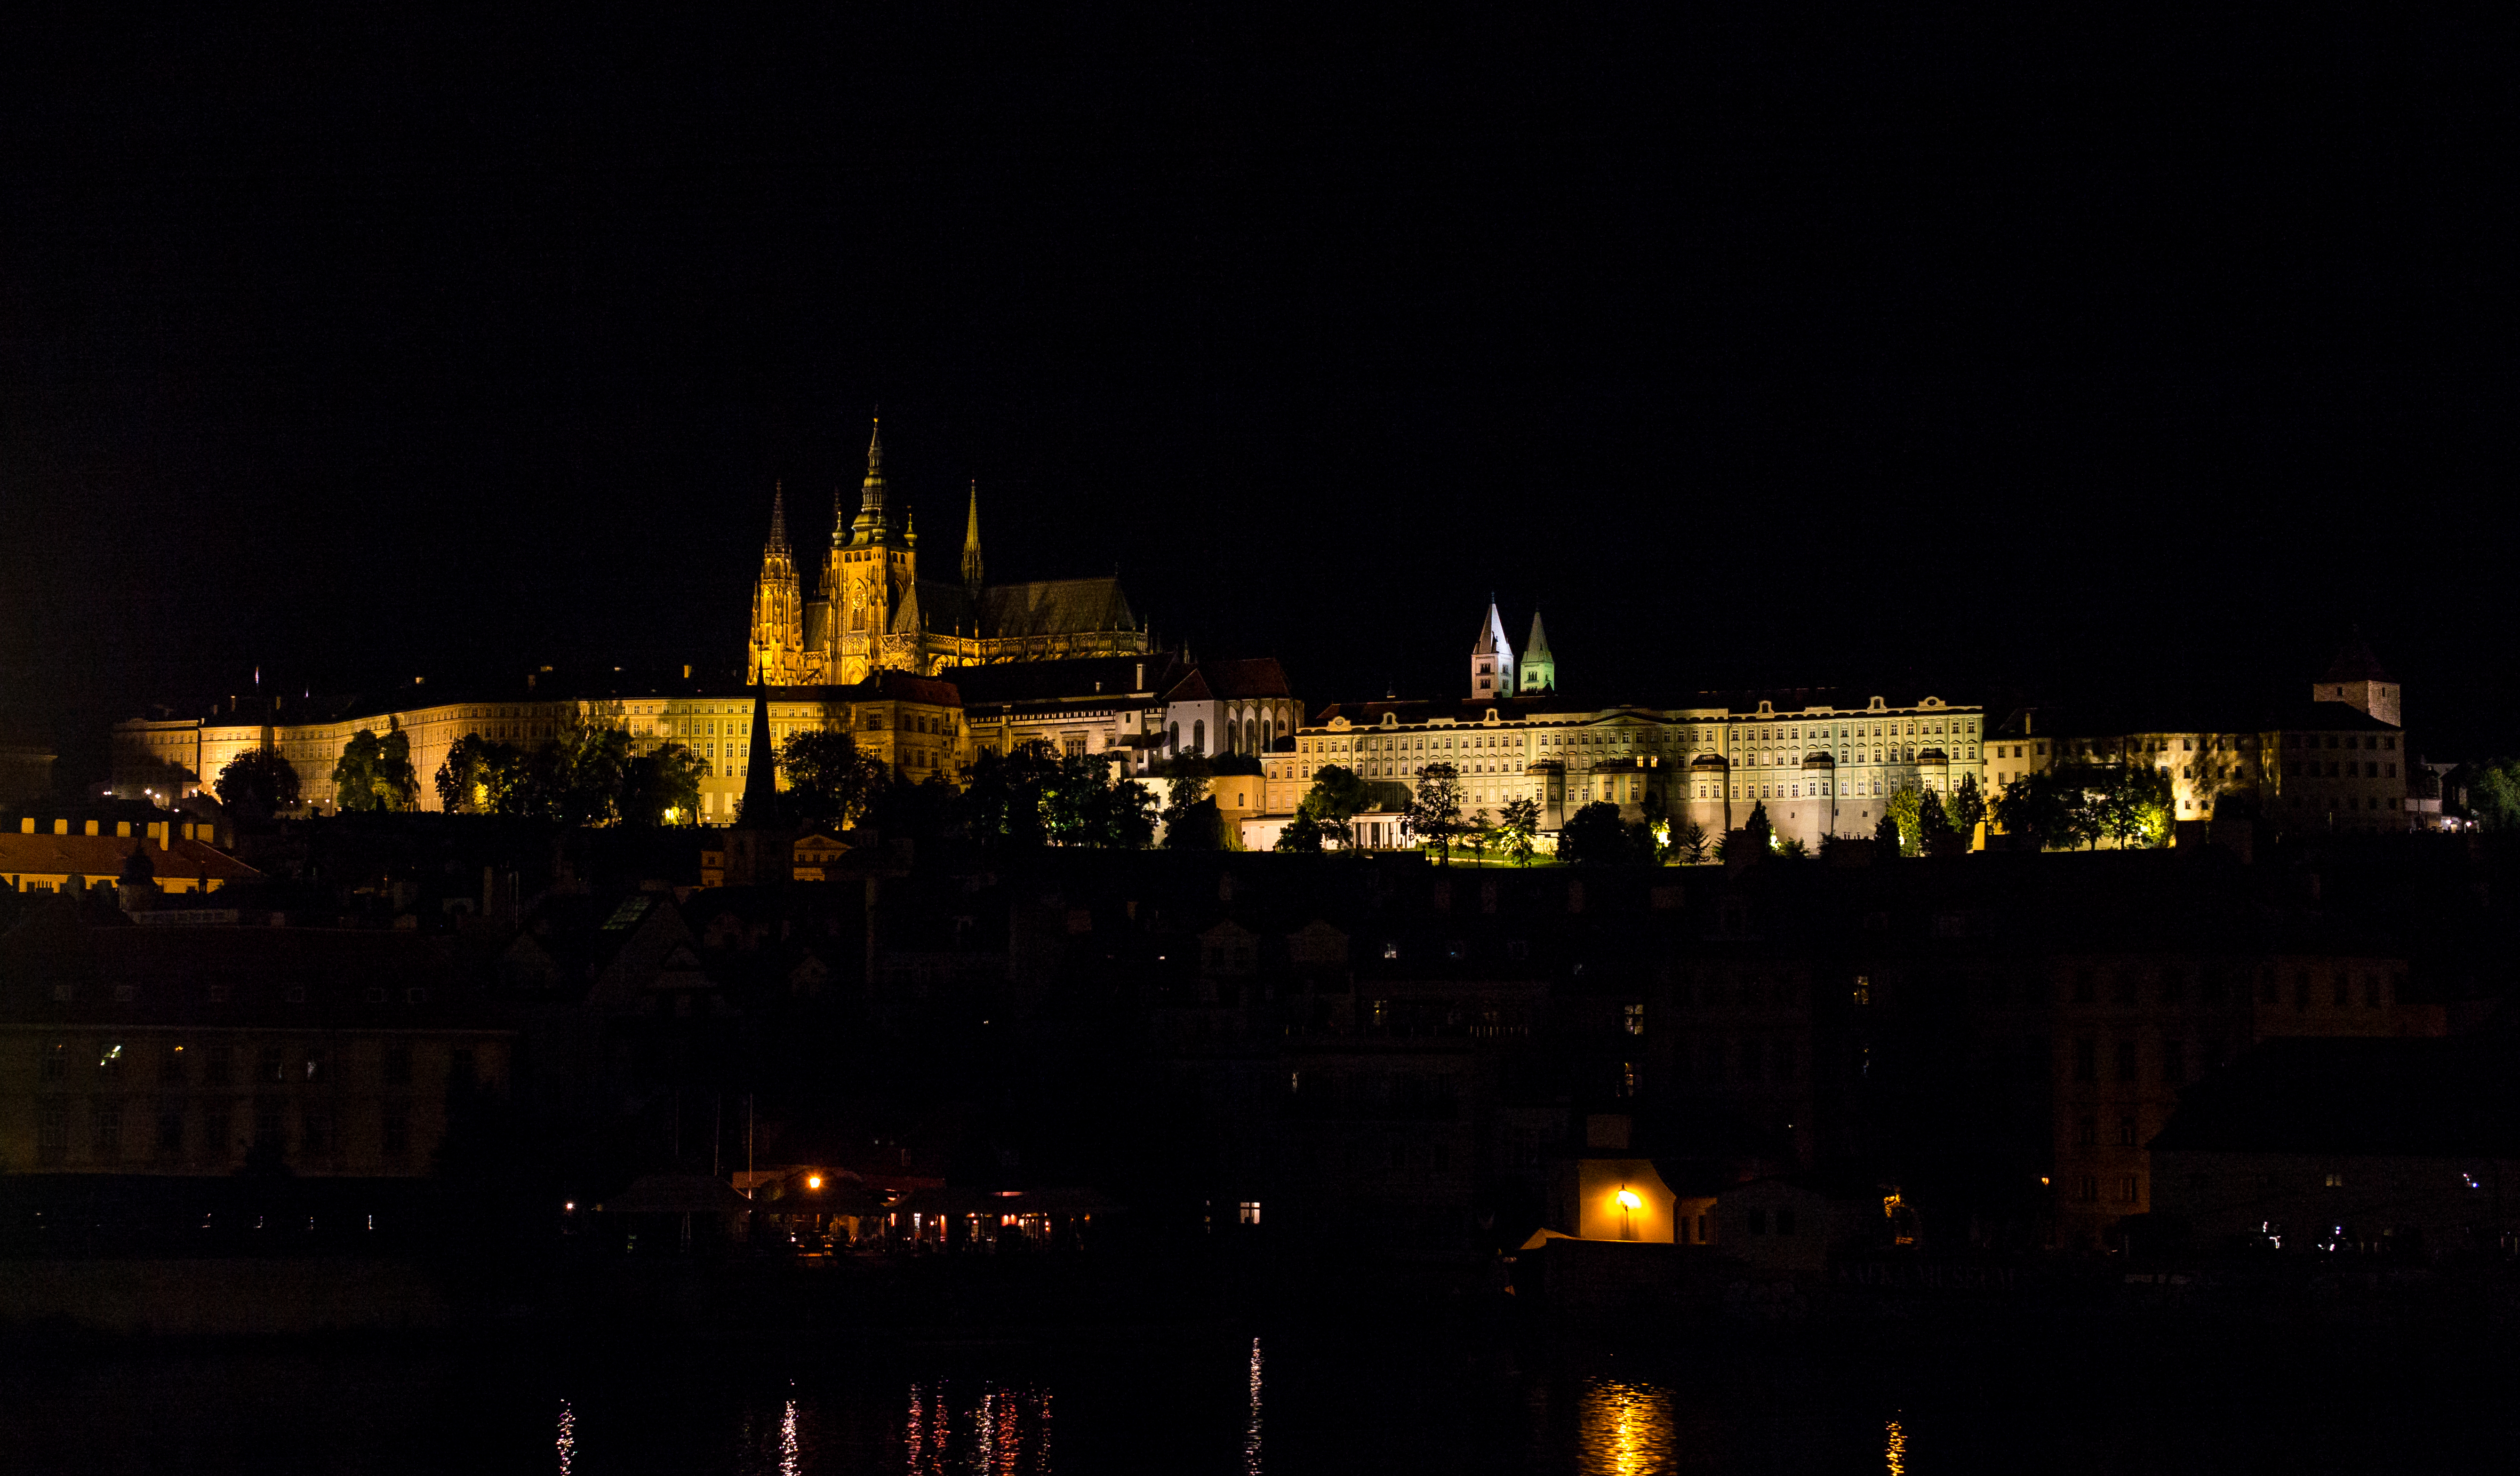
light, architecture, skyline, night, city, river, cityscape, panorama, summer, travel, dusk, europe, evening, reflection, castle, glow, darkness, prague, tourism, m, spires, praga, 50, quarter, leica, mala, 240, summilux, hrad, strana, hradcany, vltava, reka, moldau, czech, czechia, cesko, praha, praag, prag, lesser, prazsky, metropolis, human settlement